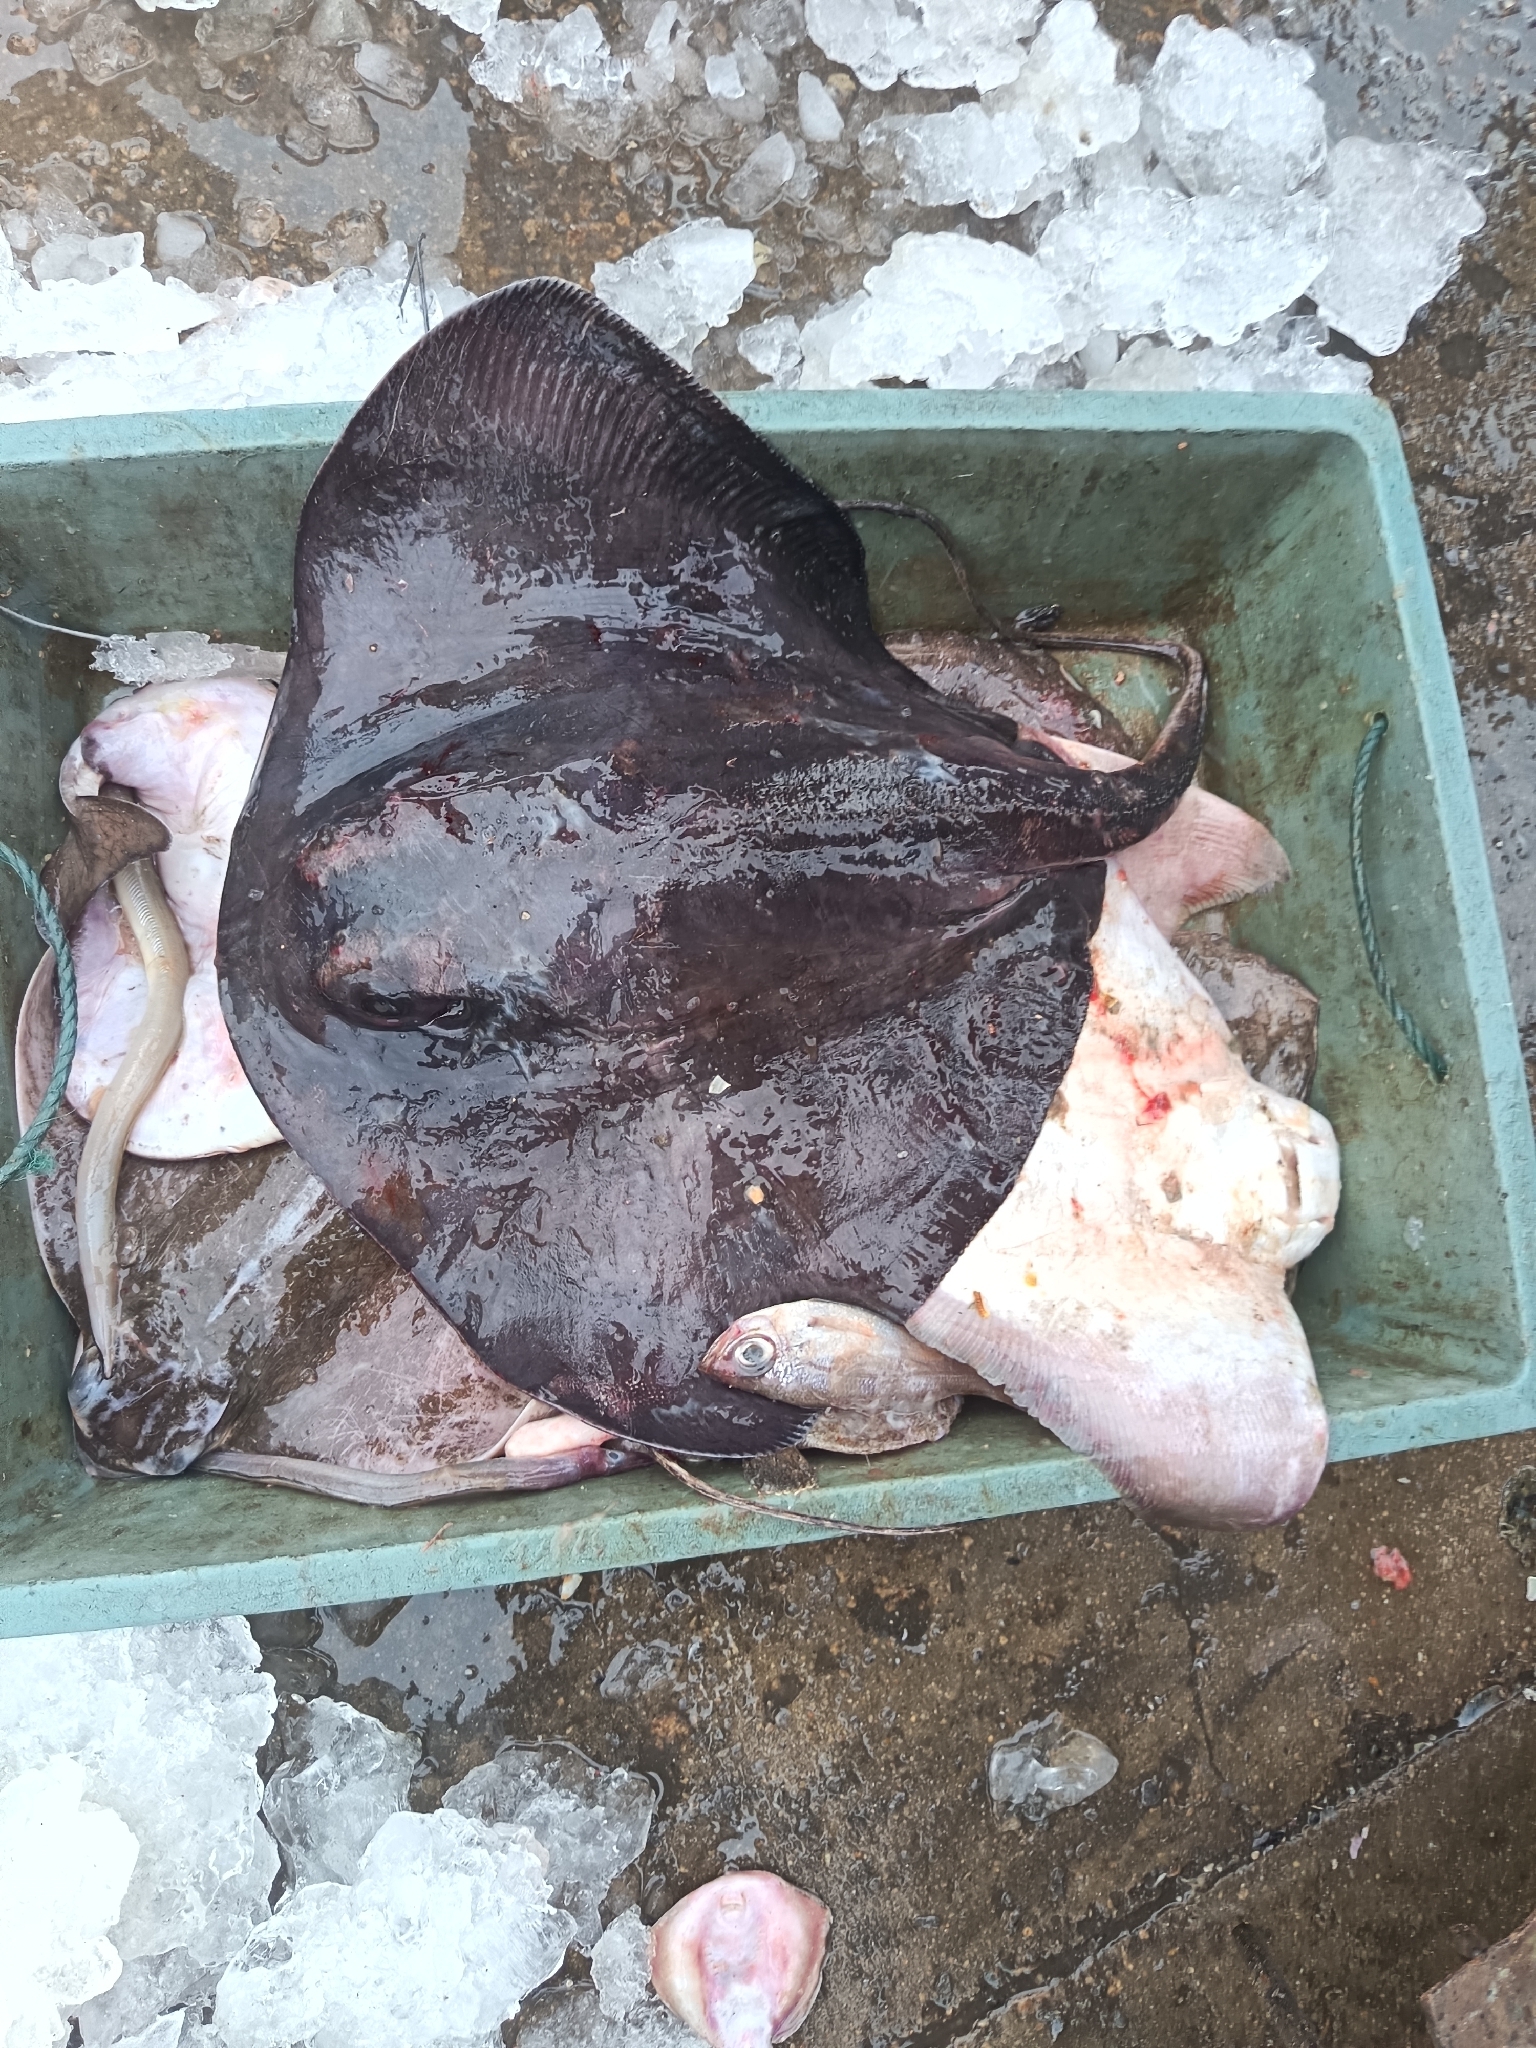
fish (species not among the labelled classes)